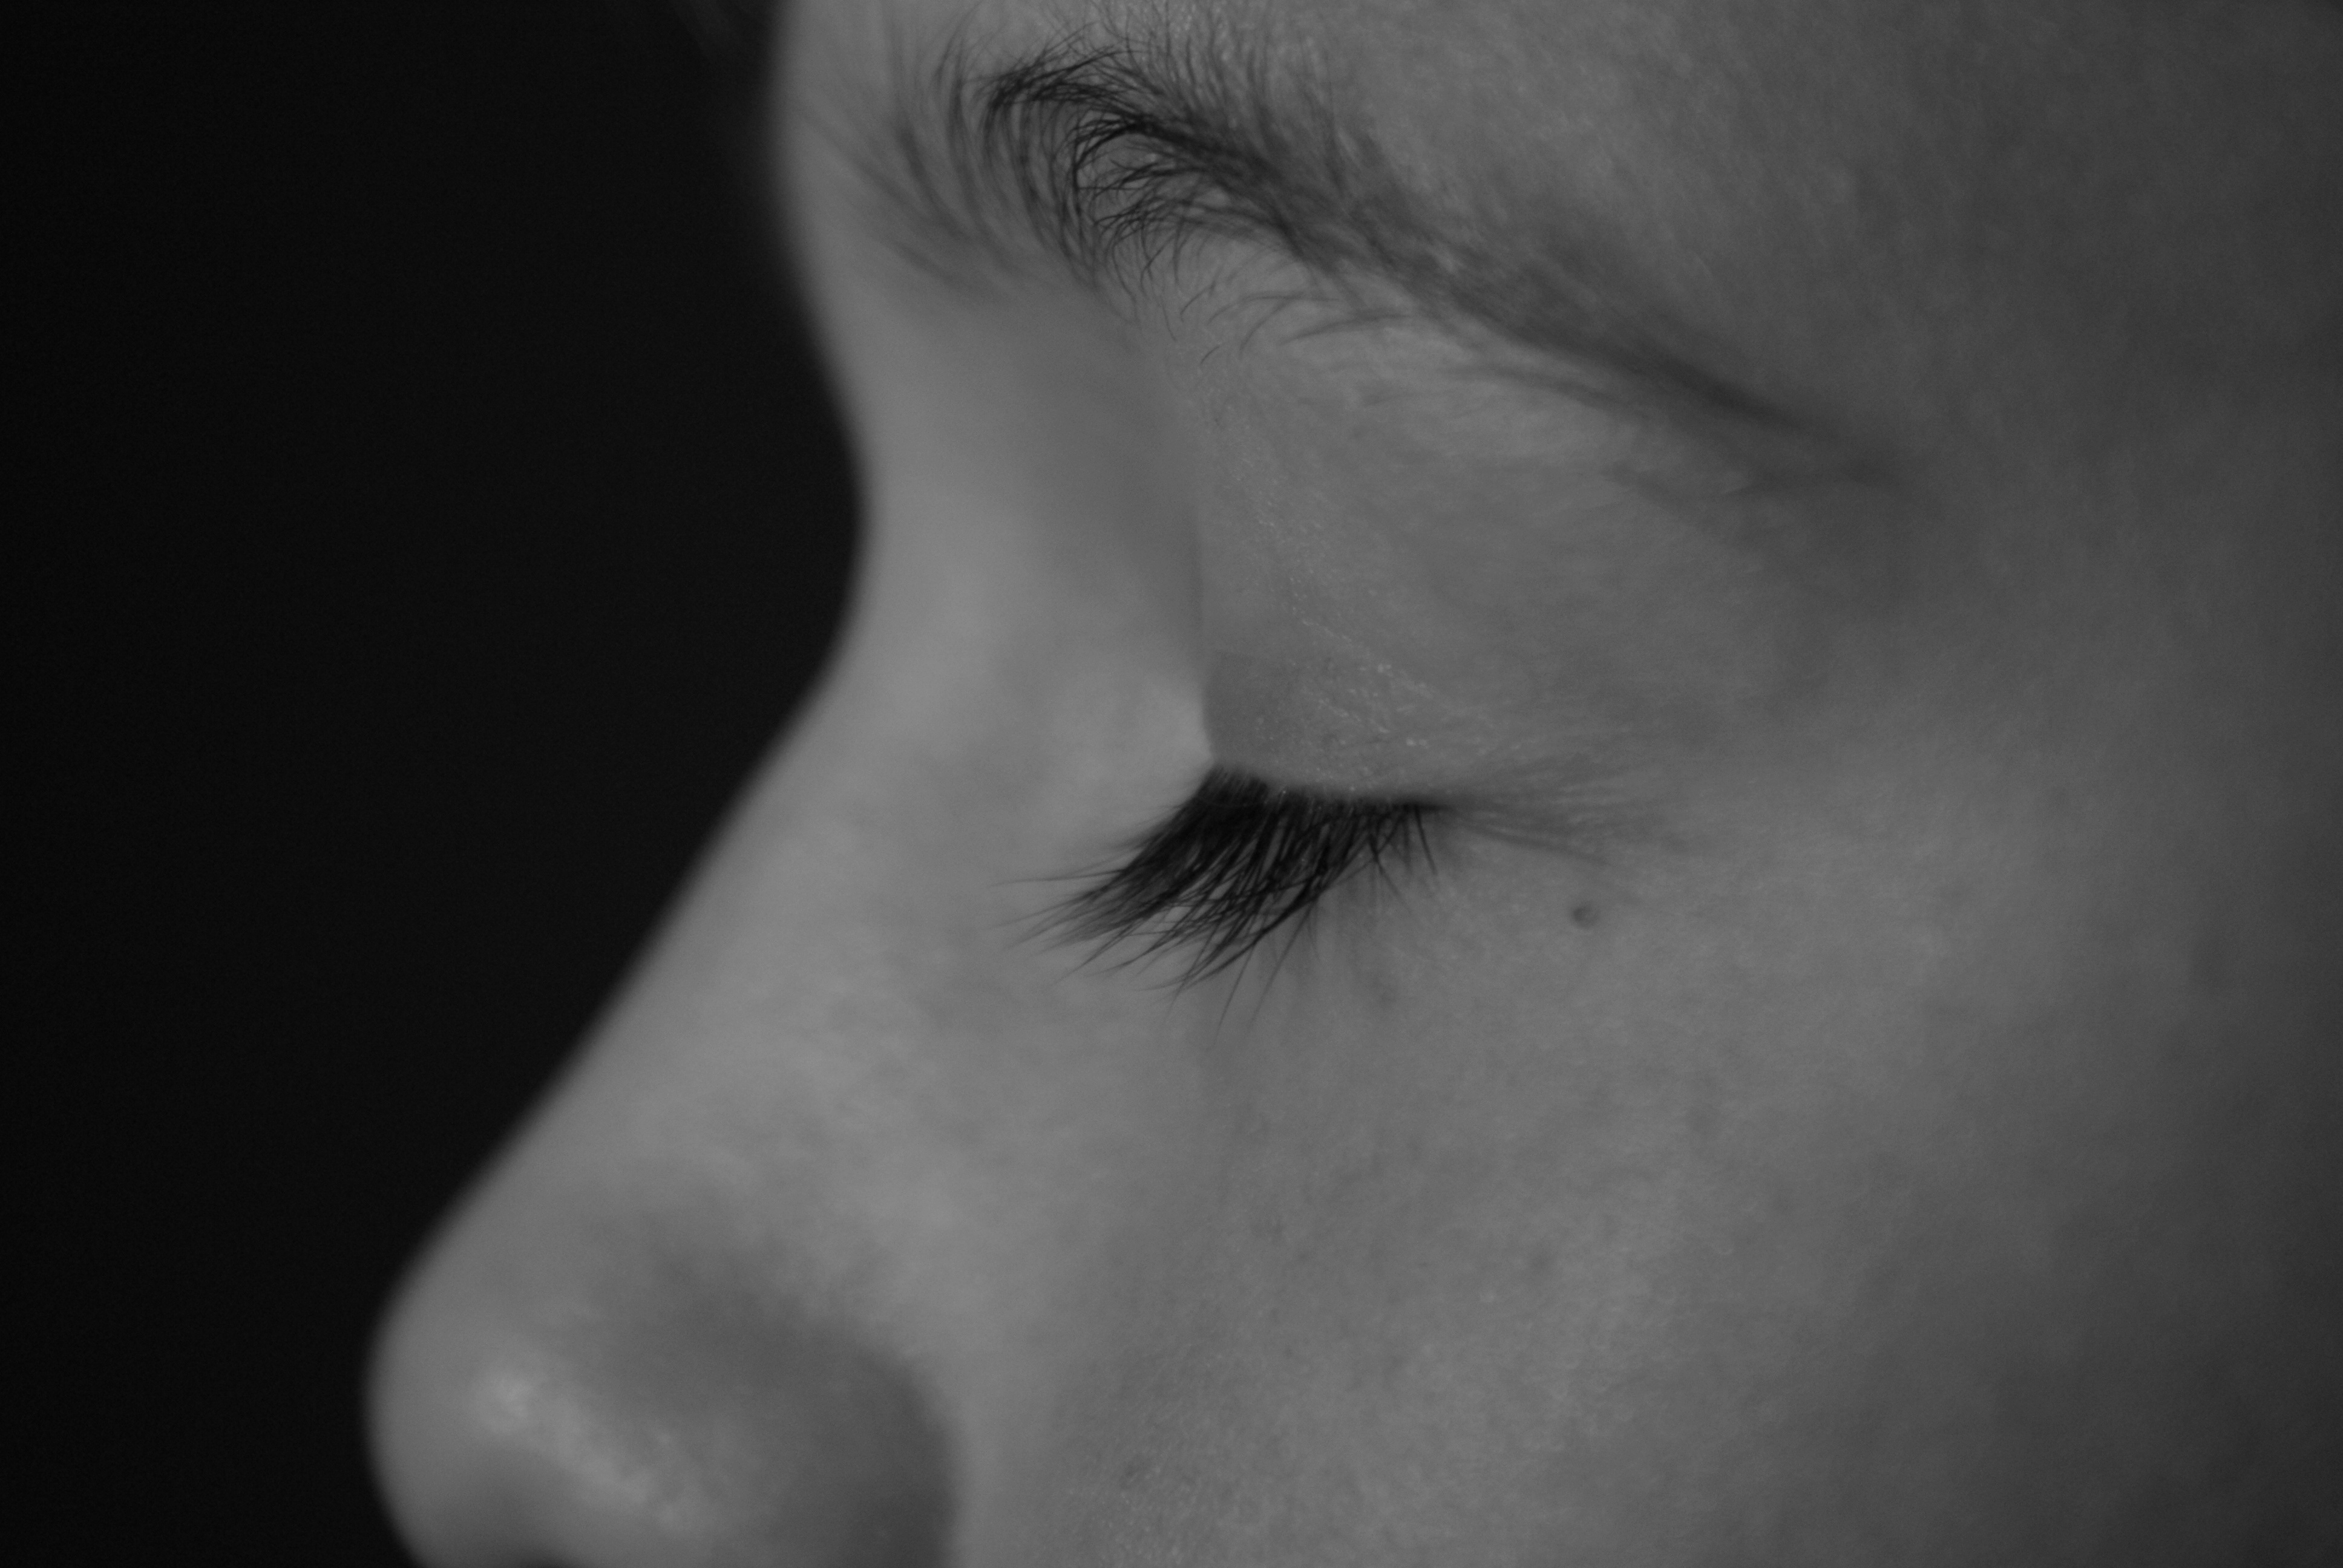
hand, black and white, white, photography, portrait, young, human, darkness, black, ear, monochrome, lip, eyebrow, mouth, eyelash, close up, human body, face, nose, eye, head, skin, beauty, organ, emotion, concentration, interaction, sense, monochrome photography, portrait photography